Crazy (Willie Nelson song)

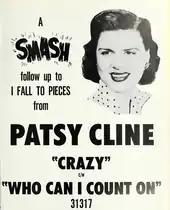
1961 advertisement for "Crazy", published in "Cashbox" magazine

"Crazy" was released in October 1961 by Decca Records under catalog number 31317 with "Who Can I Count On" on the flip side. In November, "Crazy" was included on Cline's album "Showcase". After 11 weeks, the single peaked at number two on "Billboard's" Hot Country Singles and it crossed over to the pop charts reaching number 9 on the "Billboard" Hot 100, also attaining number two on "Billboard's" Easy Listening chart. It was Cline's only top 10 hit on the Hot 100. With the success of "Crazy" and her previous single "I Fall to Pieces", Cline was named "Billboard's" Favorite Female Country Artist of 1961. In November 1961, Cline sang "Crazy" during a performance with the Grand Ole Opry cast at Carnegie Hall. In Canada it reached number 8 on the pop charts.